Jane Chen

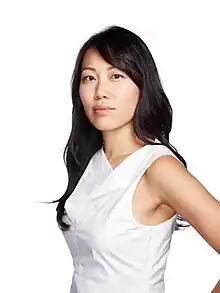
Chen in 2012

Jane Marie Chen is an American businesswoman. She is the co-founder of Embrace, a social enterprise that invented and distributes a low-cost infant warmer, that gives premature and low-birth-weight infants a better chance at survival. Jane served as the first CEO of Embrace, the non-profit arm of the organization, before becoming the chief executive officer (CEO) role of Embrace Innovations, the for-profit social enterprise that was spun off in 2012.